Addison's disease

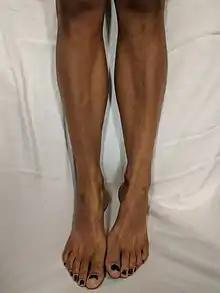
Darkening of the skin seen on the legs of an otherwise pale-skinned patient

Addison's disease, also known as primary adrenal insufficiency, is a rare long-term endocrine disorder characterized by inadequate production of the steroid hormones cortisol and aldosterone by the two outer layers of the cells of the adrenal glands (adrenal cortex), causing adrenal insufficiency. Symptoms generally develop slowly and insidiously and may include abdominal pain and gastrointestinal abnormalities, weakness, and weight loss. Darkening of the skin in certain areas may also occur. Under certain circumstances, an adrenal crisis may occur with low blood pressure, vomiting, lower back pain, and loss of consciousness. Mood changes may also occur. Rapid onset of symptoms indicates acute adrenal failure, which is a clinical emergency. An adrenal crisis can be triggered by stress, such as from an injury, surgery, or infection.